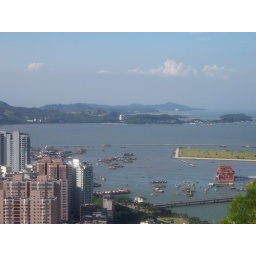
Back to the north a little, the red building in the water is a famous floating restaurant.